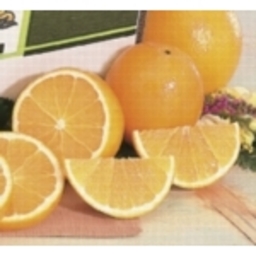
Label: peels